Aldo Cavalli

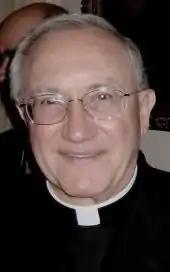

Aldo Cavalli (born 18 October 1946) is an Italian prelate of the Catholic Church who joined the diplomatic service of the Holy See in 1979 and served as an apostolic nuncio from 1996 to 2021. In November 2021 he became Apostolic Visitor to Medjugorje. He has been an archbishop since 1996.